Yehuecauhceratops

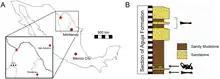
Maps showing where specimens have been found

Specimens of "Yehuecauhceratops" were recovered during excavations from 2007 to 2011 in a locality near the town of La Salada, in Ocampo, Coahuila, Mexico, about south of Big Bend National Park in Texas. The rocks exposed in this locality belong to the Campanian Aguja Formation, although its precise location within the temporal range of the formation is difficult to establish. Specimens attributed to "Yehuecauhceratops" are stored in the palaeontological collection of the Museo del Desierto.